Ohio State Route 257

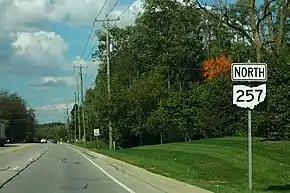
A sign denoting Ohio State Route 257 in Dublin.

The SR 257 designation was applied in 1926. Originally, the highway was routed along its present southernmost alignment along the eastern banks of the Scioto River between Dublin and its northeastern junction with US 42.